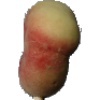
Label: Peach Flat 1